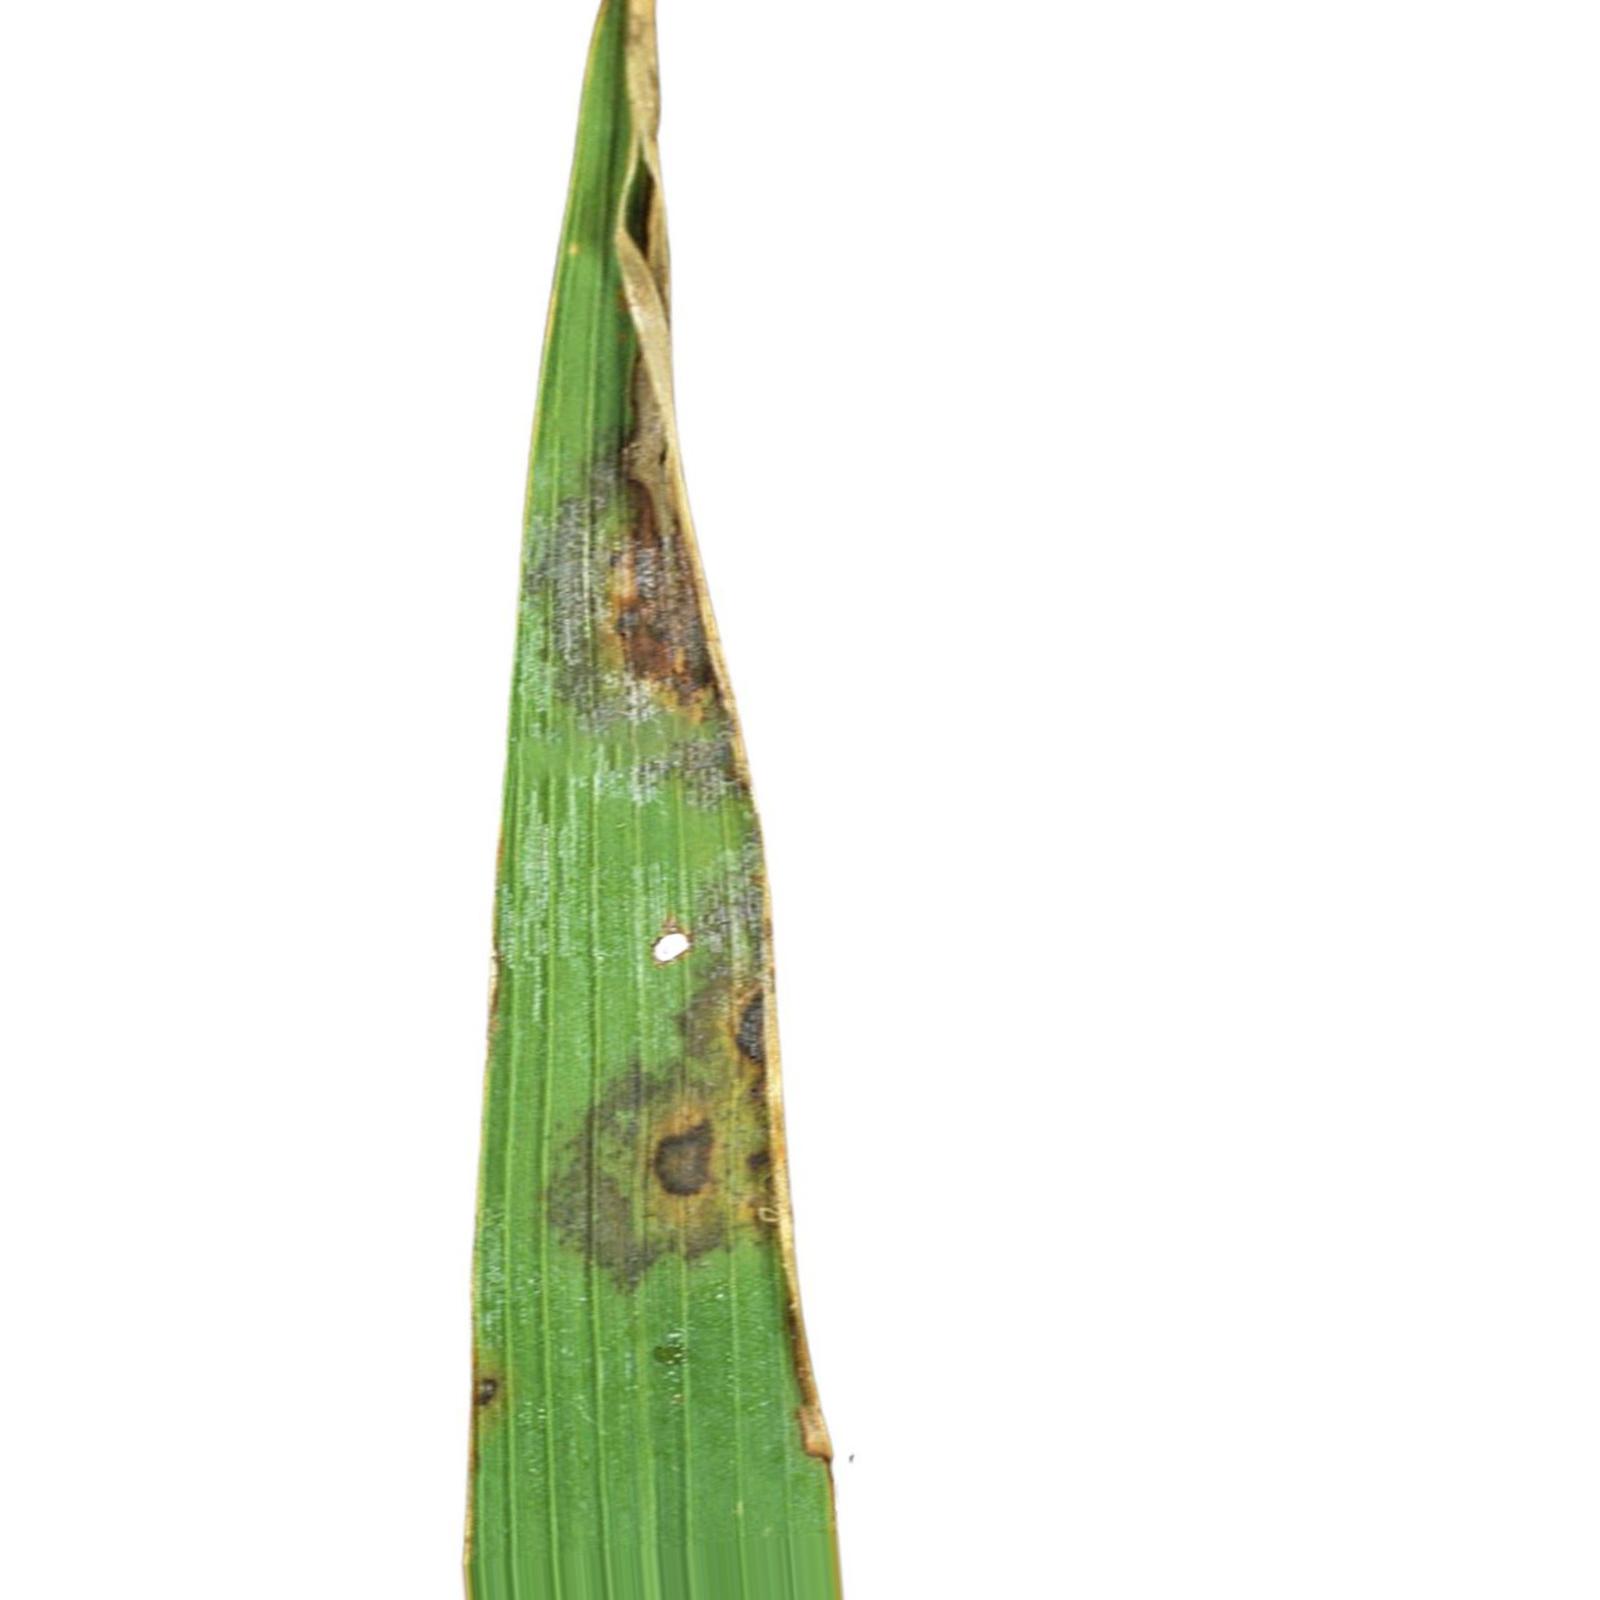
Nhãn: Bệnh Cháy lá ( Leaf scald )